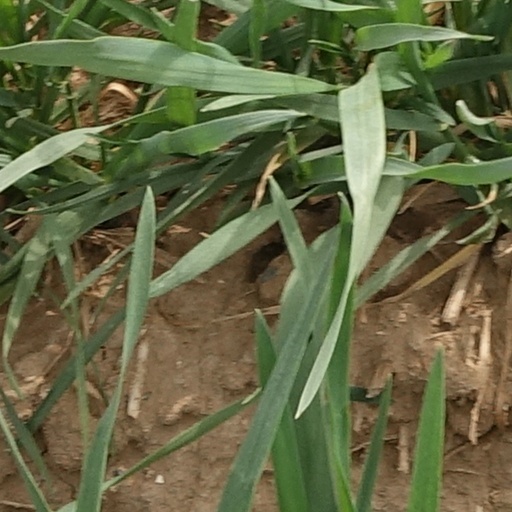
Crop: wheat